Christopher Trotter

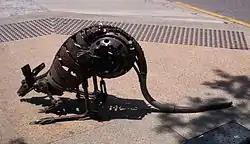
"City Roo" sculpture in George Street, Brisbane

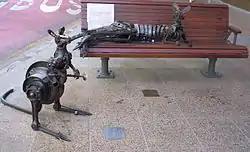

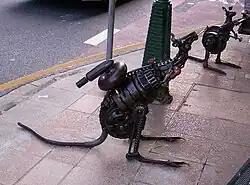

Christopher Trotter (born August 1967, in Brisbane, Queensland), is an Australian sculptor who makes sculptures from discarded scrap material.